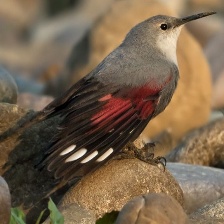
Species: WALL CREAPER
Scientific name: TICHODROMA MURARIA